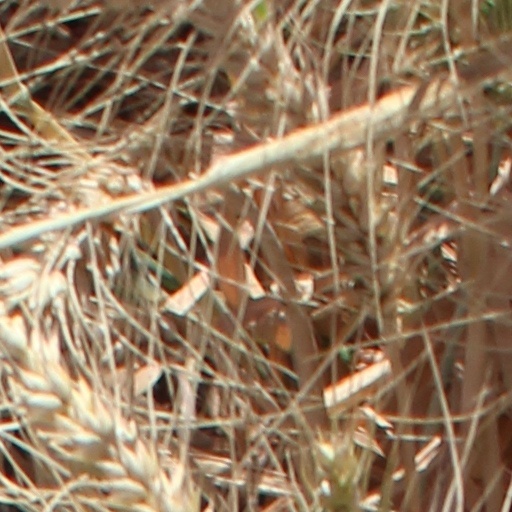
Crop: wheat